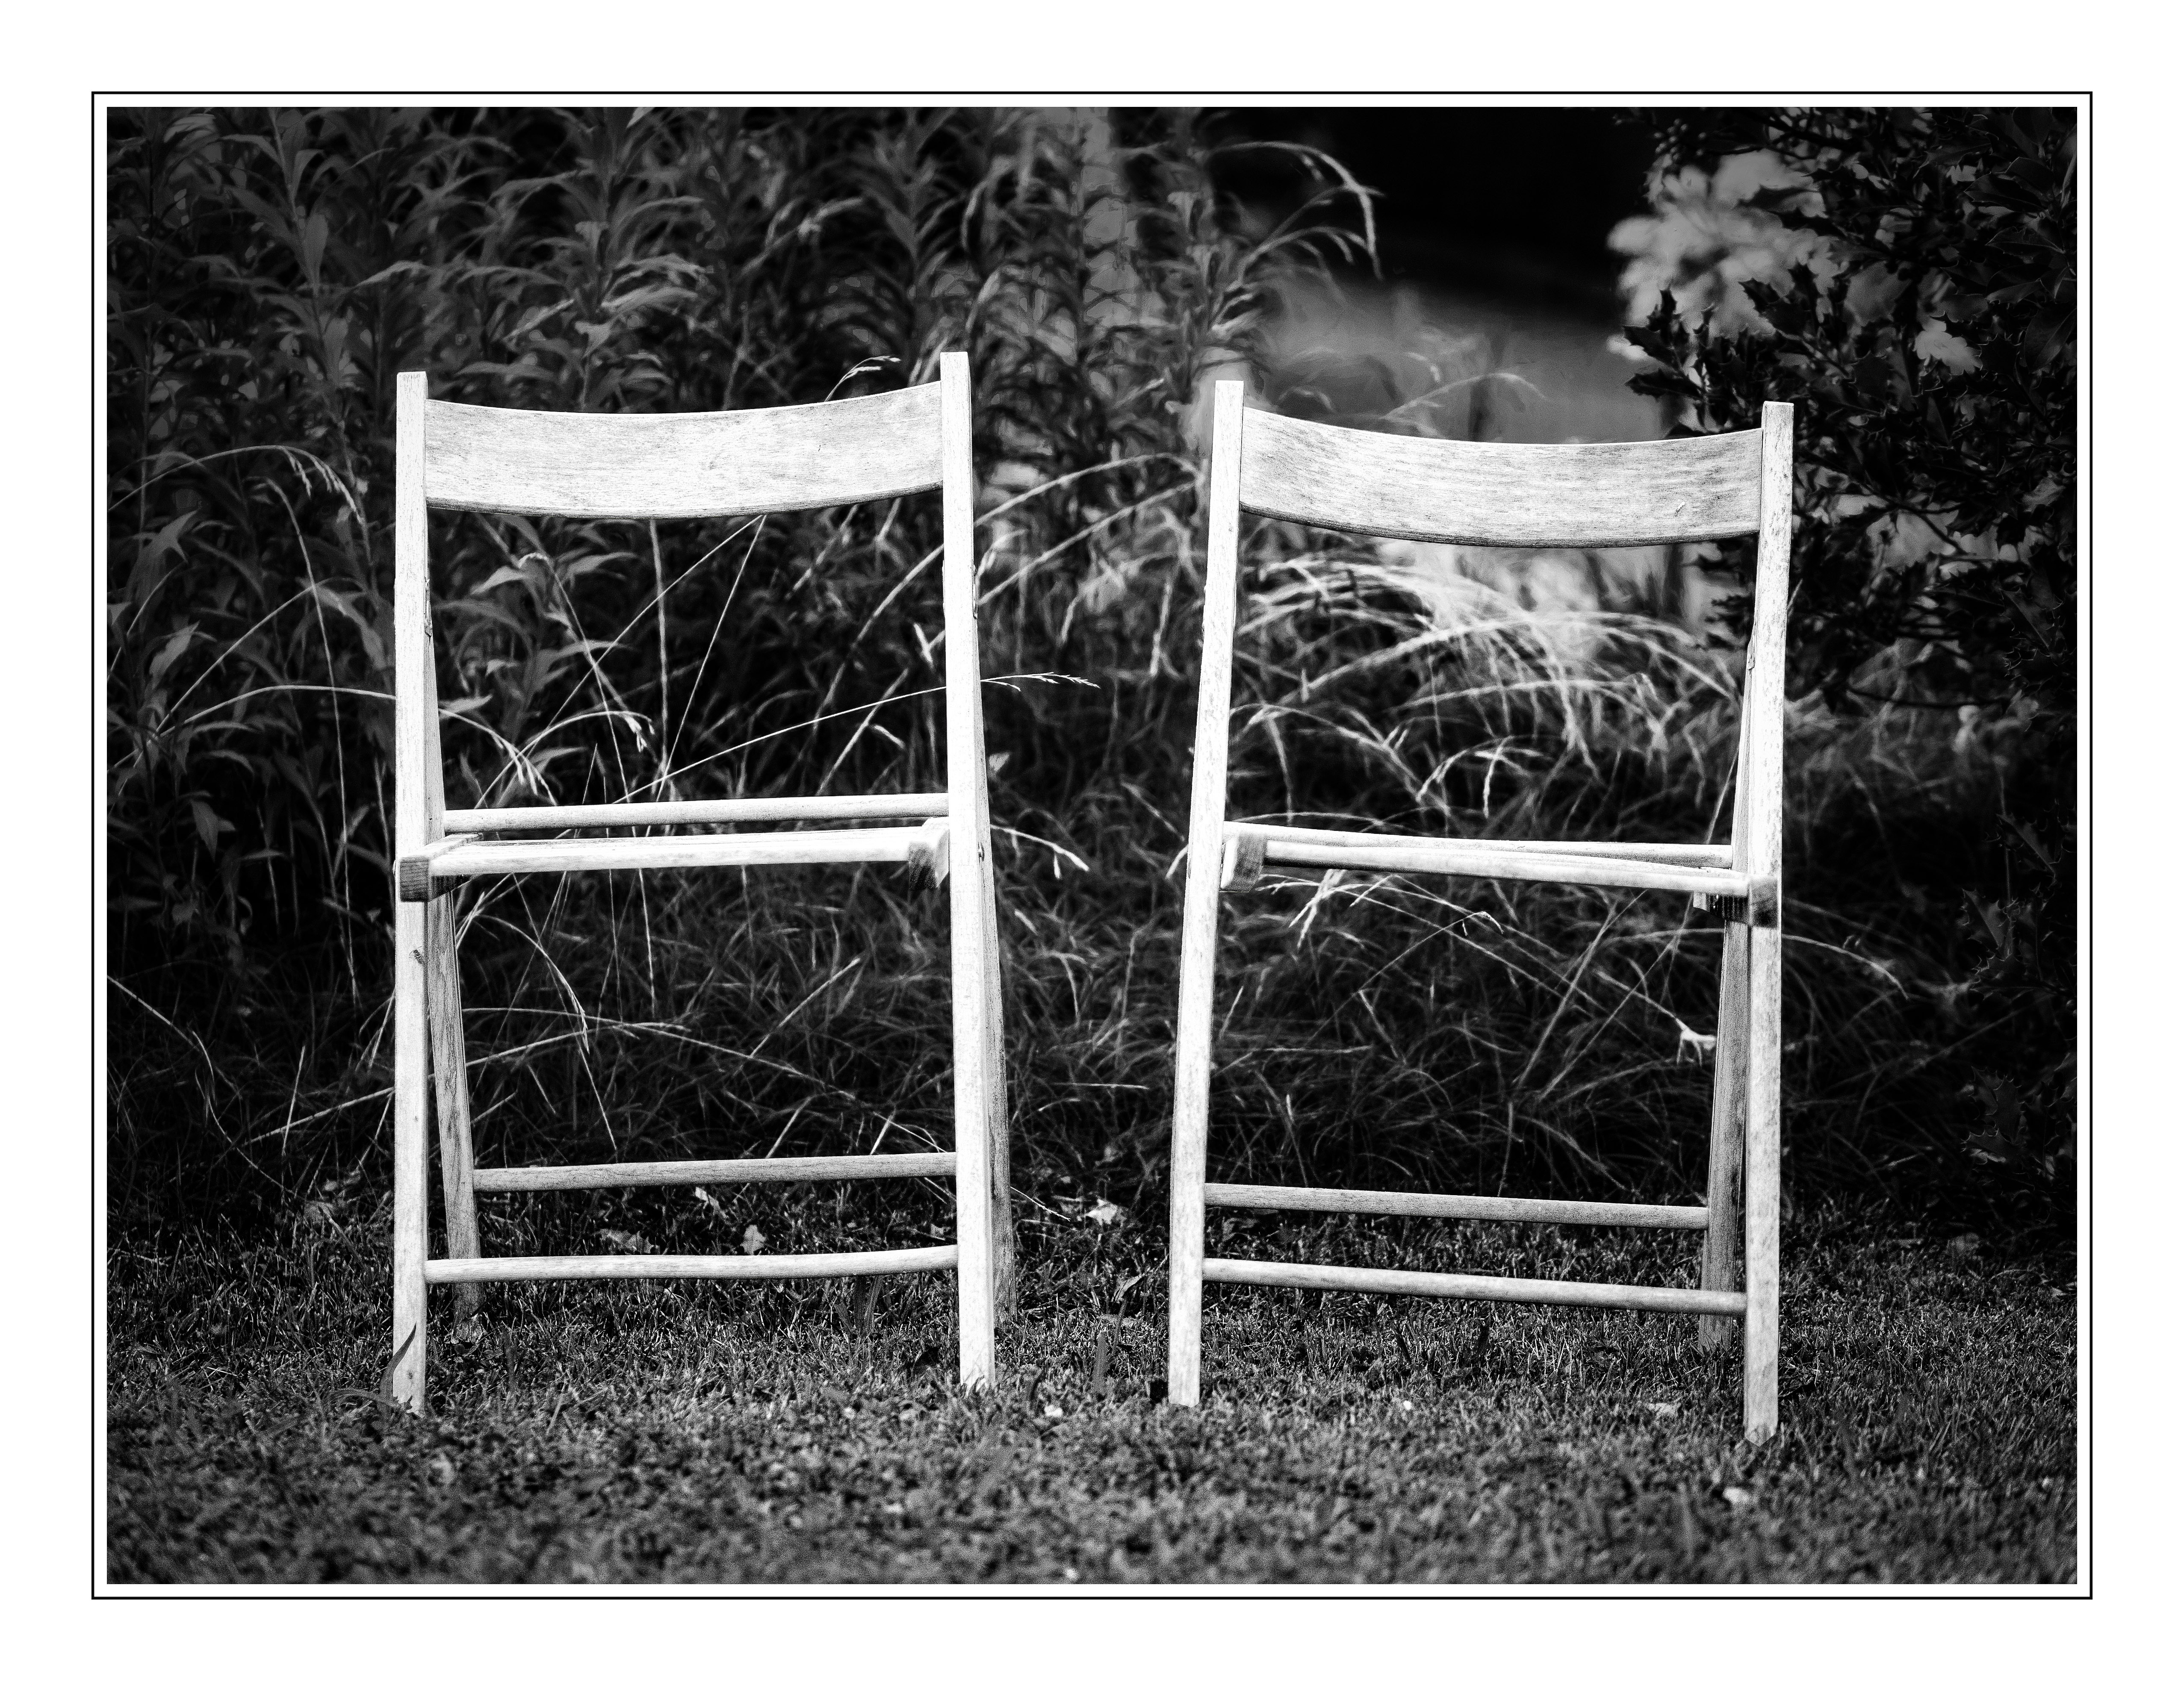
table, black and white, chair, furniture, product, iron, man made object